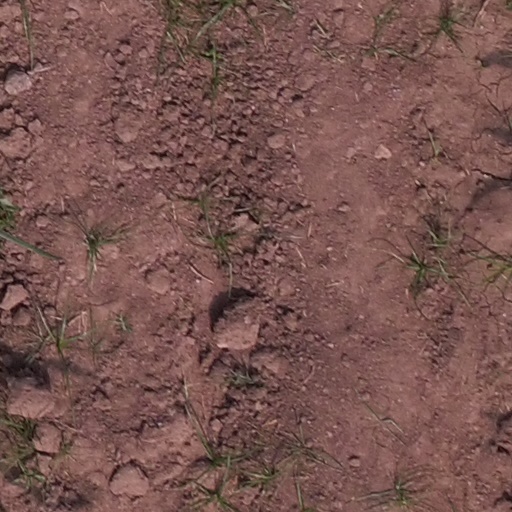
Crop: maize; corn